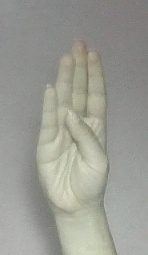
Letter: kaaf